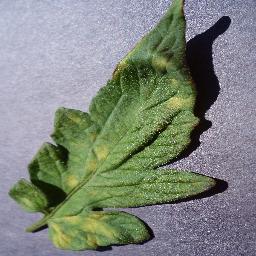
Label: Tomato___Leaf_Mold